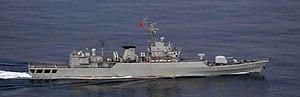
La frégate de Type 053H3 est une sous-classe de frégates lance-missiles dérivée du Type 053 construite et exploitée la Marine de l’Armée populaire de libération. C'est version améliorée du Type 053H2G qui utilisait certaines technologies occidentales, obtenue grâce au réchauffement des relations entre la Chine et l'Occident dans les années 80. Dix unités ont été construites pour la marine chinoise dont des unités ont été rachetés par la marine du Bangladesh.